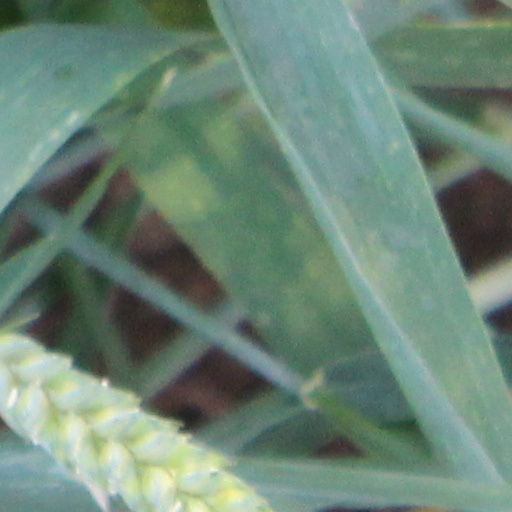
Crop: wheat